Economic history of Chile

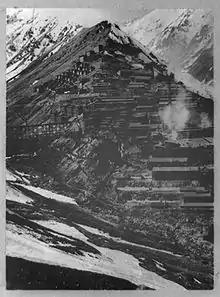
View of Sewell, a town created to serve El Teniente during the early days of the large-scale copper mining ("Gran Minería del Cobre").

The opening of Panama Canal in 1914 caused a severe drop in traffic along Chilean ports due to shifts in the maritime trade routes. In addition to this international trade collapsed and state income was reduced to half of its previous value after the start of the World War I in 1914. The Haber process, first applied on an industrial scale in 1913 and later used as part of Germany's war effort due to its lack of access to Chilean saltpetre, ended Chile's monopoly on nitrate and led to an economic decline in Chile. While saltpetre mining gradually waned in importance copper mining rose, exporting raw materials to a level unprecedented in the history of Chile. By 1929 copper exports had reached the same values as saltpetre exports, and in 1937 the value of copper exports largely surpassed that of saltpetre. In the 1920–1937 period both industries had combined a 70–83% share of the value of Chilean exports.